Mexico

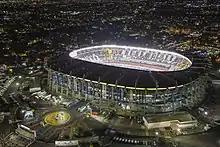
Azteca Stadium, Mexico City

The National Autonomous University of Mexico was officially established in 1910, and the university became one of the most important institutes of higher learning in Mexico. UNAM provides world class education in science, medicine, and engineering. Many scientific institutes and new institutes of higher learning, such as National Polytechnic Institute (founded in 1936), were established during the first half of the 20th century. Most of the new research institutes were created within UNAM. Twelve institutes were integrated into UNAM from 1929 to 1973. In 1959, the Mexican Academy of Sciences was created to coordinate scientific efforts between academics.